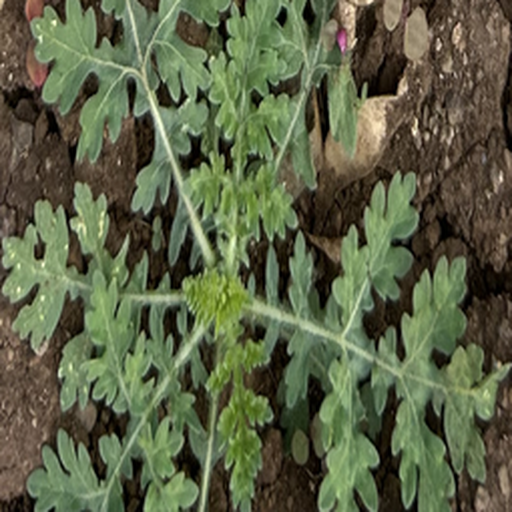
Weed species: Gajar_gavat_(Parthenium hysterophorus)